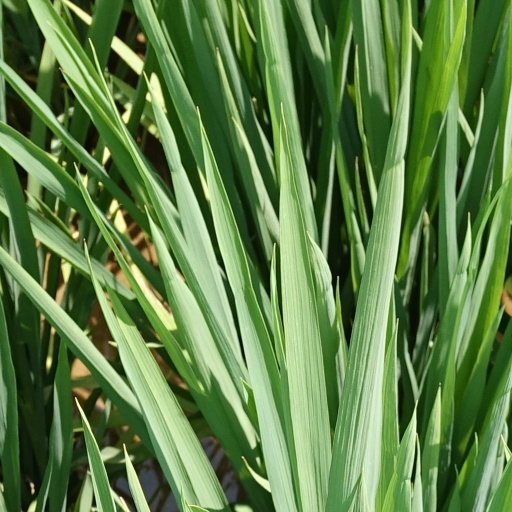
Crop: rice